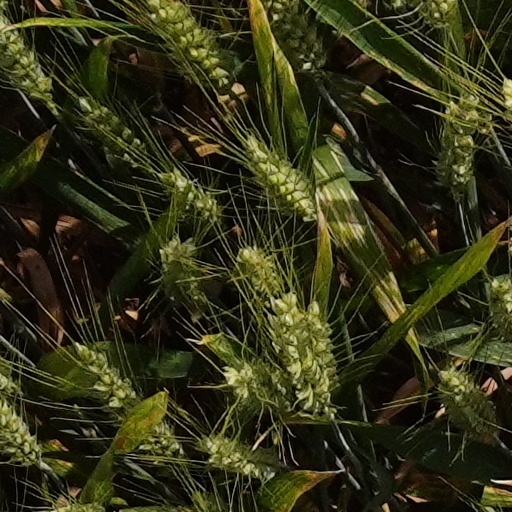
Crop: wheat